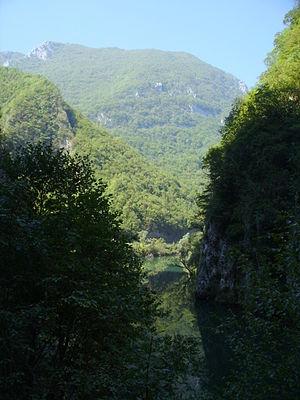
Selon la Loi sur la protection de la nature promulguée en 1965, les aires protégées de Bosnie-Herzégovine sont réparties en 9 catégories : les réserves naturelles intégrales, les réserves naturelles gérées, les parcs nationaux, les réserves spéciales, les réserves de paysages naturels, les espèces de plantes, les espèces animales, les monuments naturels et les monuments commémoratifs. En 2003, la catégorie des monuments naturels commémoratifs a disparu et, en 2008, celle des parcs naturels a été créée.